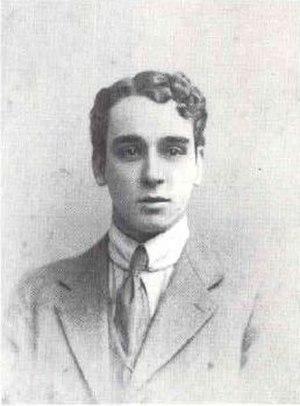
Ralph Nicholas Chubb est un poète, imprimeur et artiste britannique, né le 8 février 1892 à Harpenden et mort le 14 janvier 1960 à Stratfield Saye.